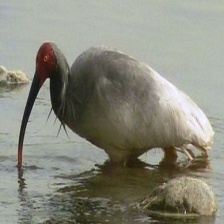
Species: ASIAN CRESTED IBIS
Scientific name: NIPPONIA NIPPON